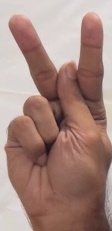
ASL sign: K